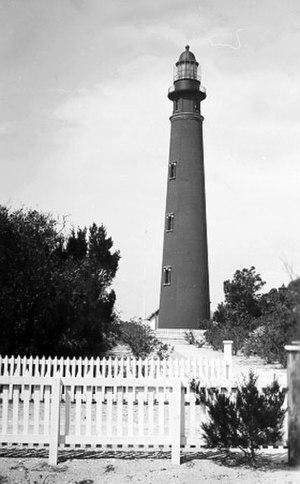
Le phare de Ponce de Leon Inlet, en anglais Ponce de Leon Inlet Light, est le plus grand phare de Floride et un des plus grands des États-Unis. Haut de 53 mètres, il est localisé dans le comté de Volusia au niveau de l'anse de Ponce Inlet entre les phares de St. Augustine et de Cap Canaveral. Depuis 1998, le phare est classé en tant que National Historic Landmark.